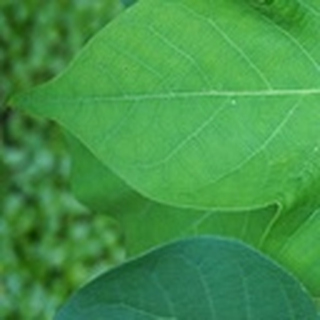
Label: healthy_cotton